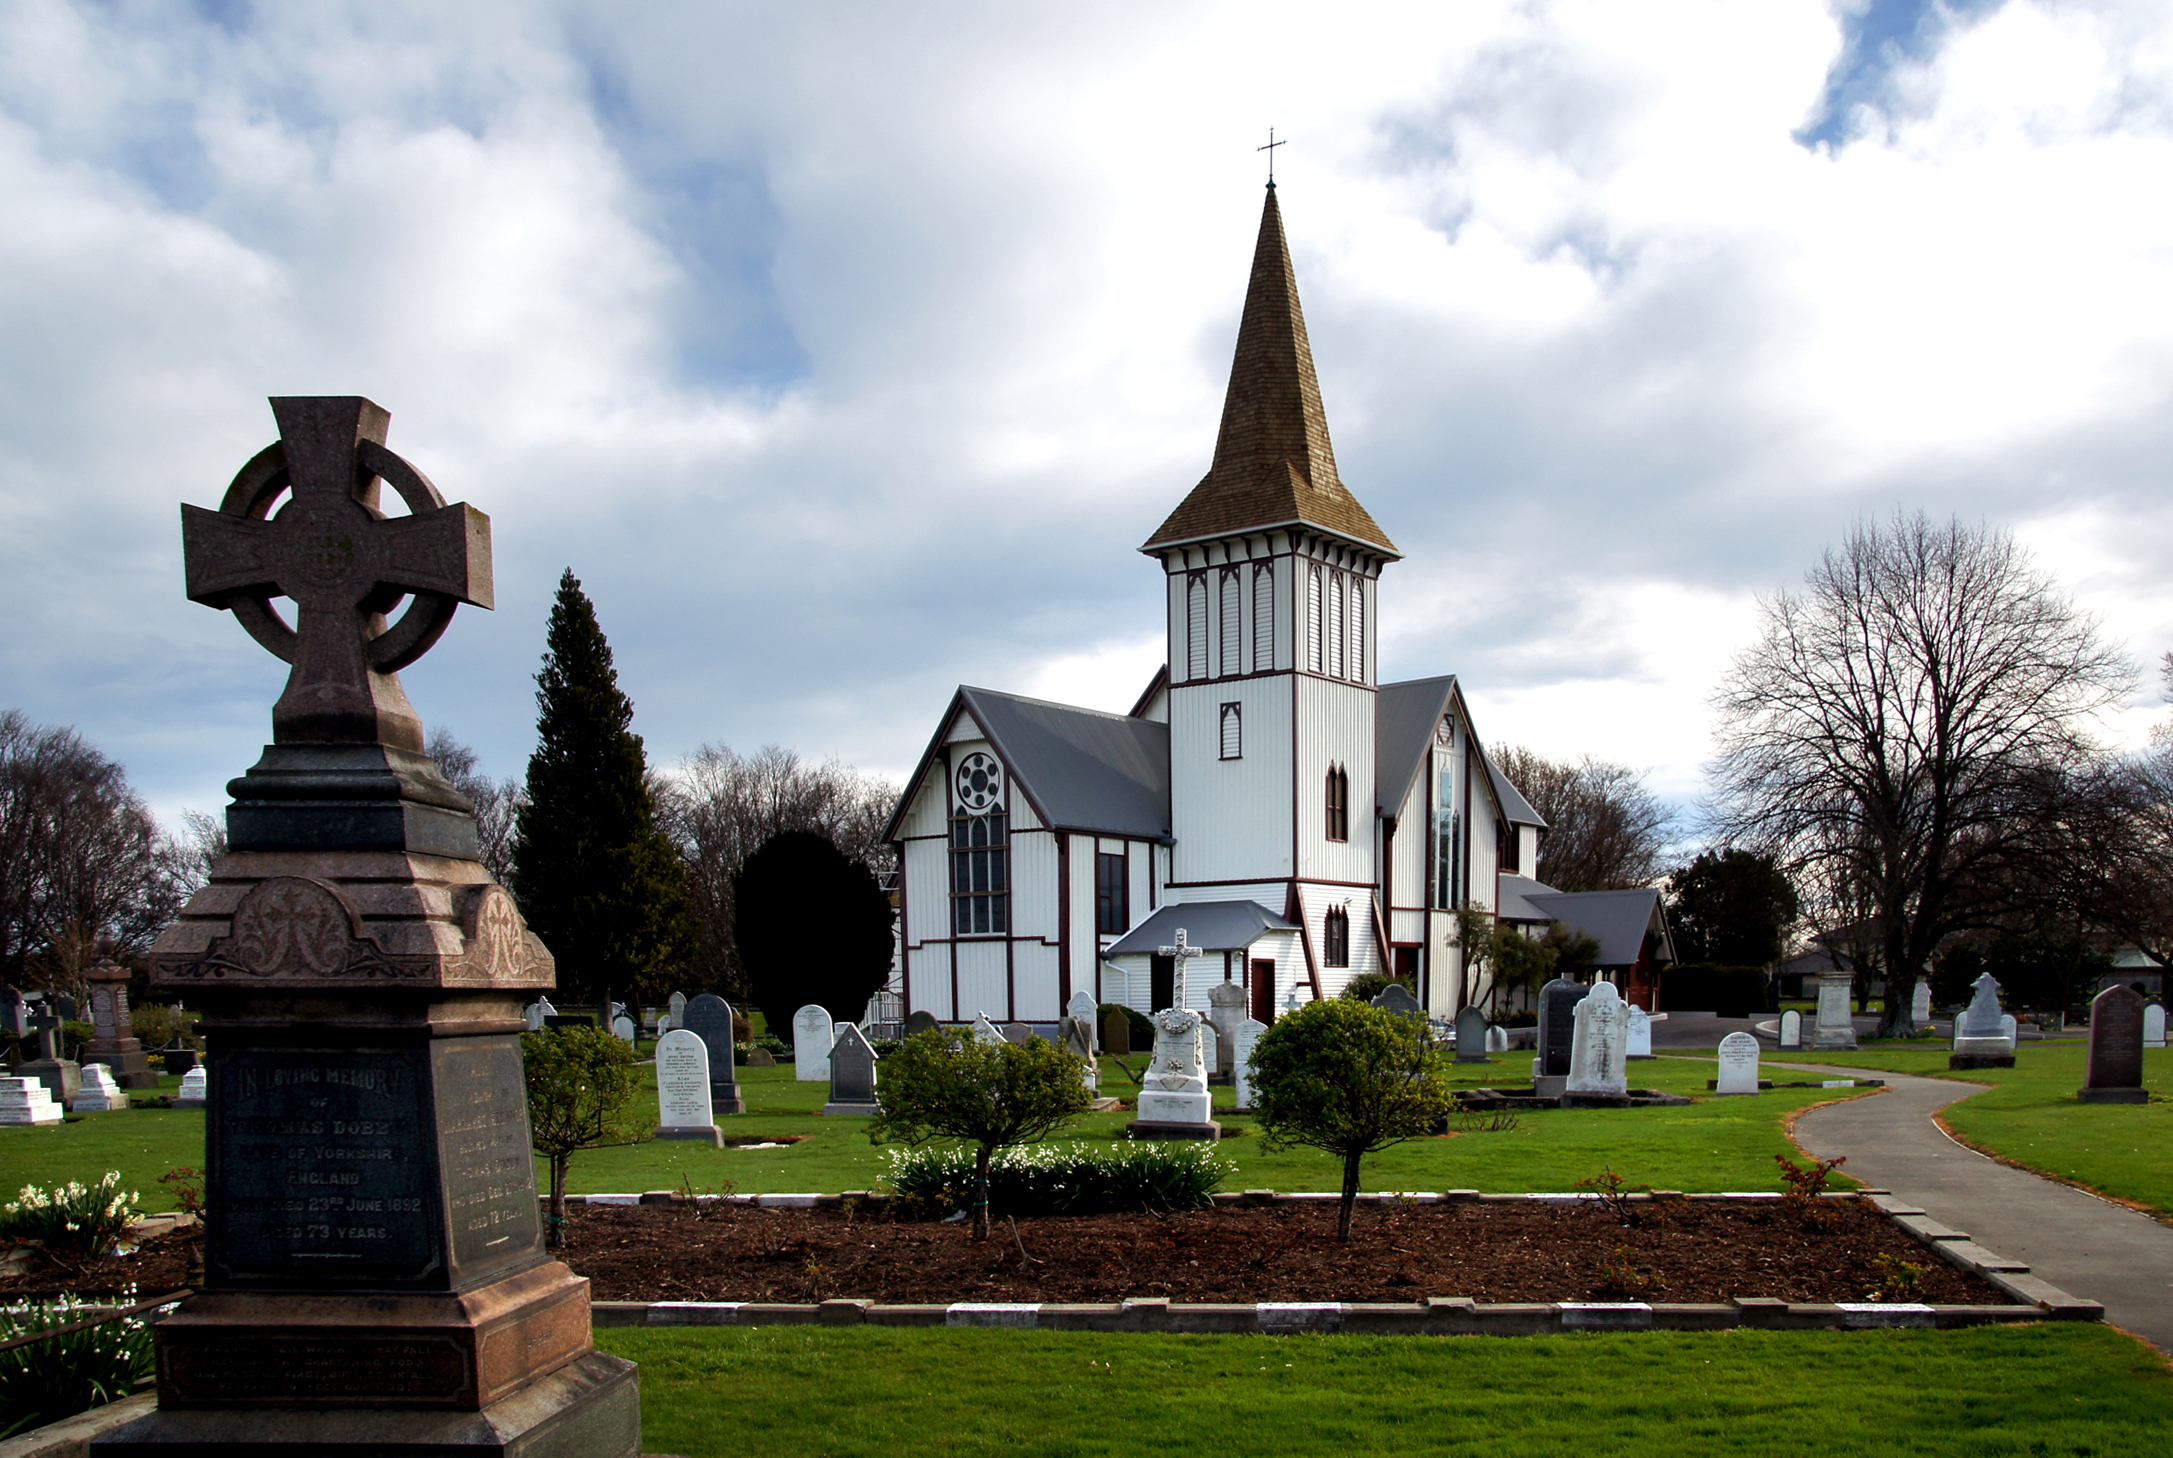
architecture, building, chateau, monument, landmark, church, chapel, cross, cemetery, place of worship, graveyard, spire, steeple, monastery, estate, holyplaces, graves, placesofworship, religon, sonydslra580, churchspire, churcharchitecture, tamron18270, tombstones